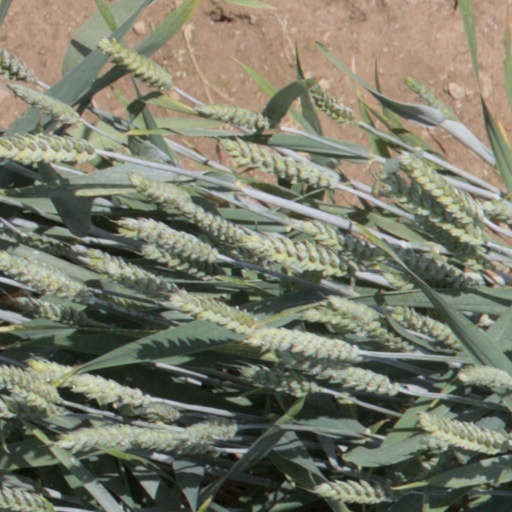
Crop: wheat